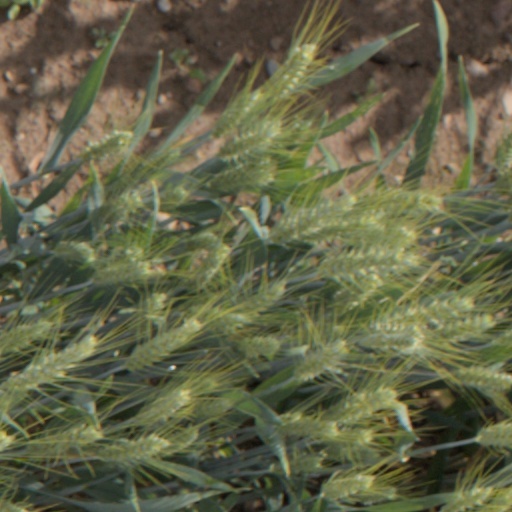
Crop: wheat